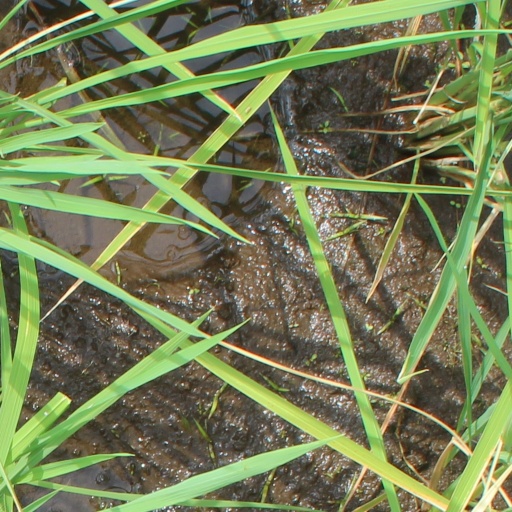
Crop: rice